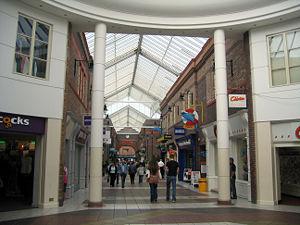
L’histoire de la société britannique étudie les changements ayant eu lieu dans la société britannique. Ces changements ont affecté les îles Britanniques à l’intérieur comme à l’extérieur.